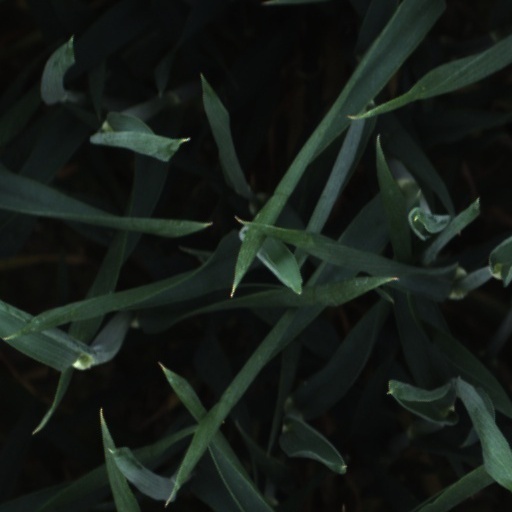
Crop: wheat